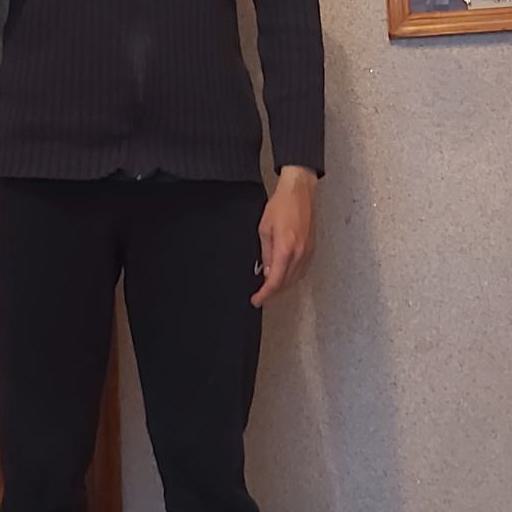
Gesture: no_gesture